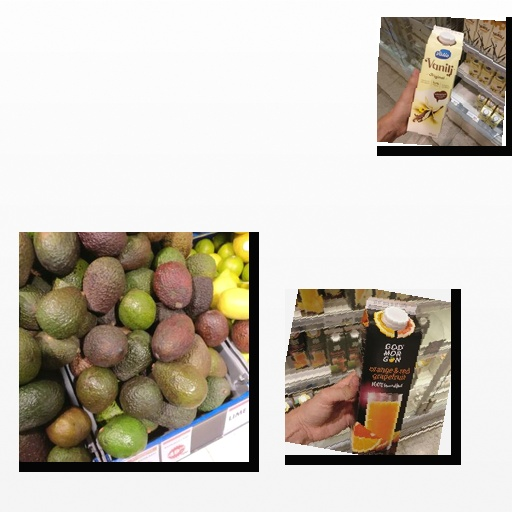
Food items: vanilla_yogurt, grapefruit_juice, avocado